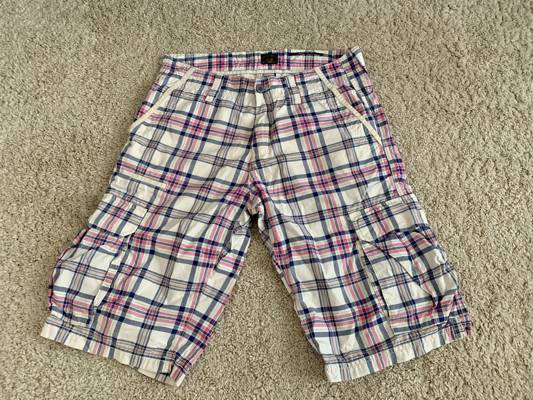
Waste category: clothes